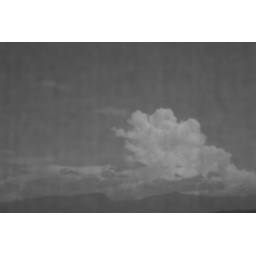
This is the sky I saw in office today.(through the window and curtain)